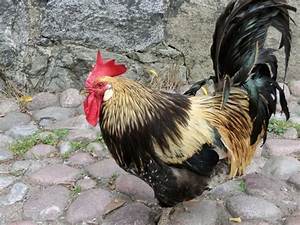
Label: chicken